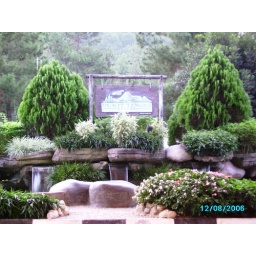
Pictures of beautiful blue mountain shades in the background (courtesy of Alvin)